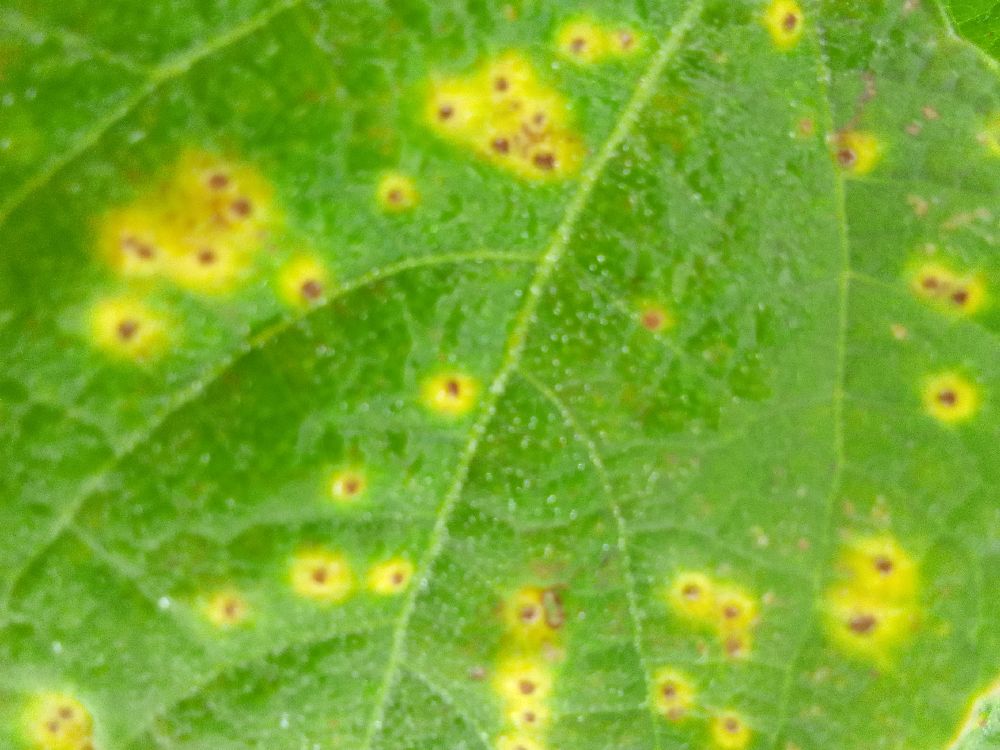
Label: rust